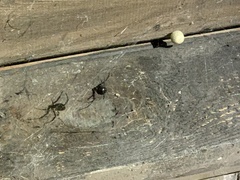
Species: Lactrodectus_hesperus